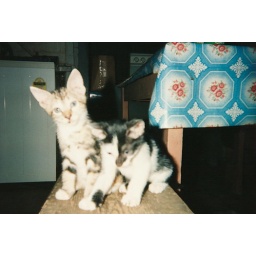
152 - Miss Kiti's kittens 1997 - She had them in Saulisi's clothes box 1997